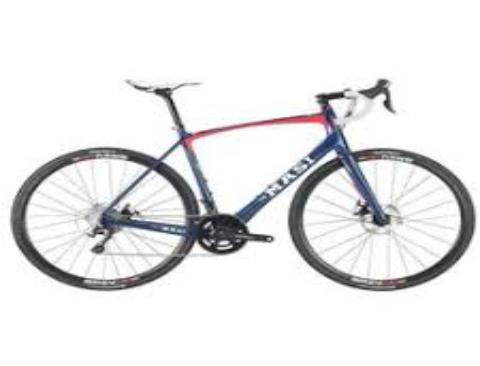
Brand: masi bicycles
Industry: Transportation